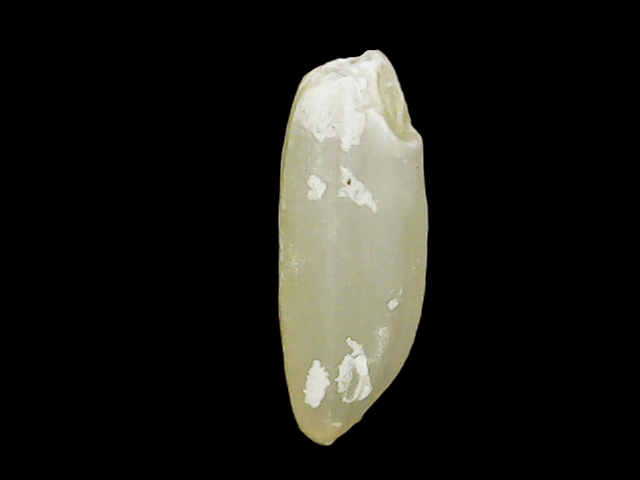
Rice variety: Binadhan12